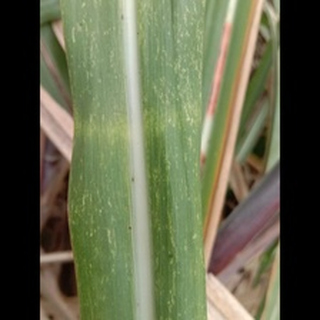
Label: sugarcane_mosaic